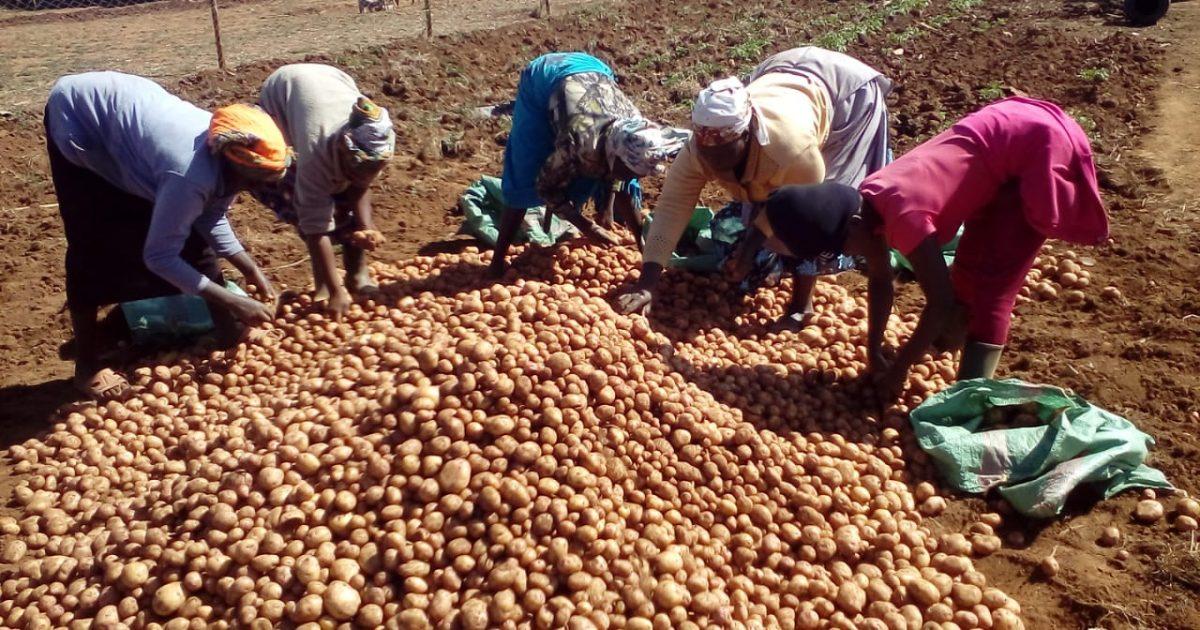
Viazi mviringo zao la biashara lililokomaa vizuri shambani, huku wakulima wa mazao hayo wakifanya ukusanyaji wa mazao hayo; baada ya kuyavuna shambani kwa ajili ya kuyaandaa ili kwenda kuyauza kwenye masoko tofautitofauti kwa ajili yakujipatia kipato.